Laboratory mouse

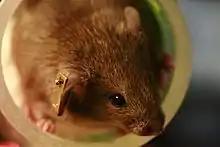
Laboratory mouse (note the ear tag)

Traditionally, laboratory mice have been picked up by the base of the tail. However, recent research has shown that this type of handling increases anxiety and aversive behaviour. Instead, handling mice using a tunnel or cupped hands is advocated. In behavioural tests, tail-handled mice show less willingness to explore and to investigate test stimuli, as opposed to tunnel-handled mice which readily explore and show robust responses to test stimuli.